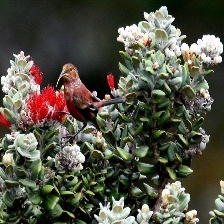
Species: IWI
Scientific name:  VESTIARIA COCCINEA.